Space Coast Regional Airport

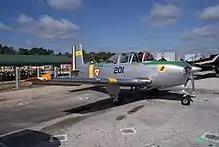
Mexican Air Force Beechcraft T-34A Mentor (201) during TICO Airshow 2010

Space Coast Regional Airport is in Titusville, Florida, United States, on Columbia Boulevard (State Road 405) and Washington Avenue (U.S. 1) in Brevard County. Formerly known, and still colloquially referred to, as Ti-Co (Titusville-Cocoa) Airport, it is the nearest commercial airport to the Kennedy Space Center.